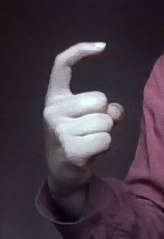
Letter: ra